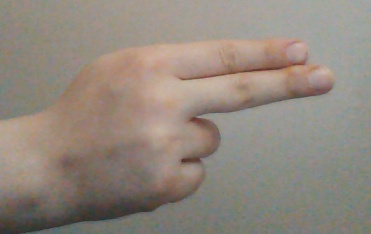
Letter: ain